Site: brandenburg
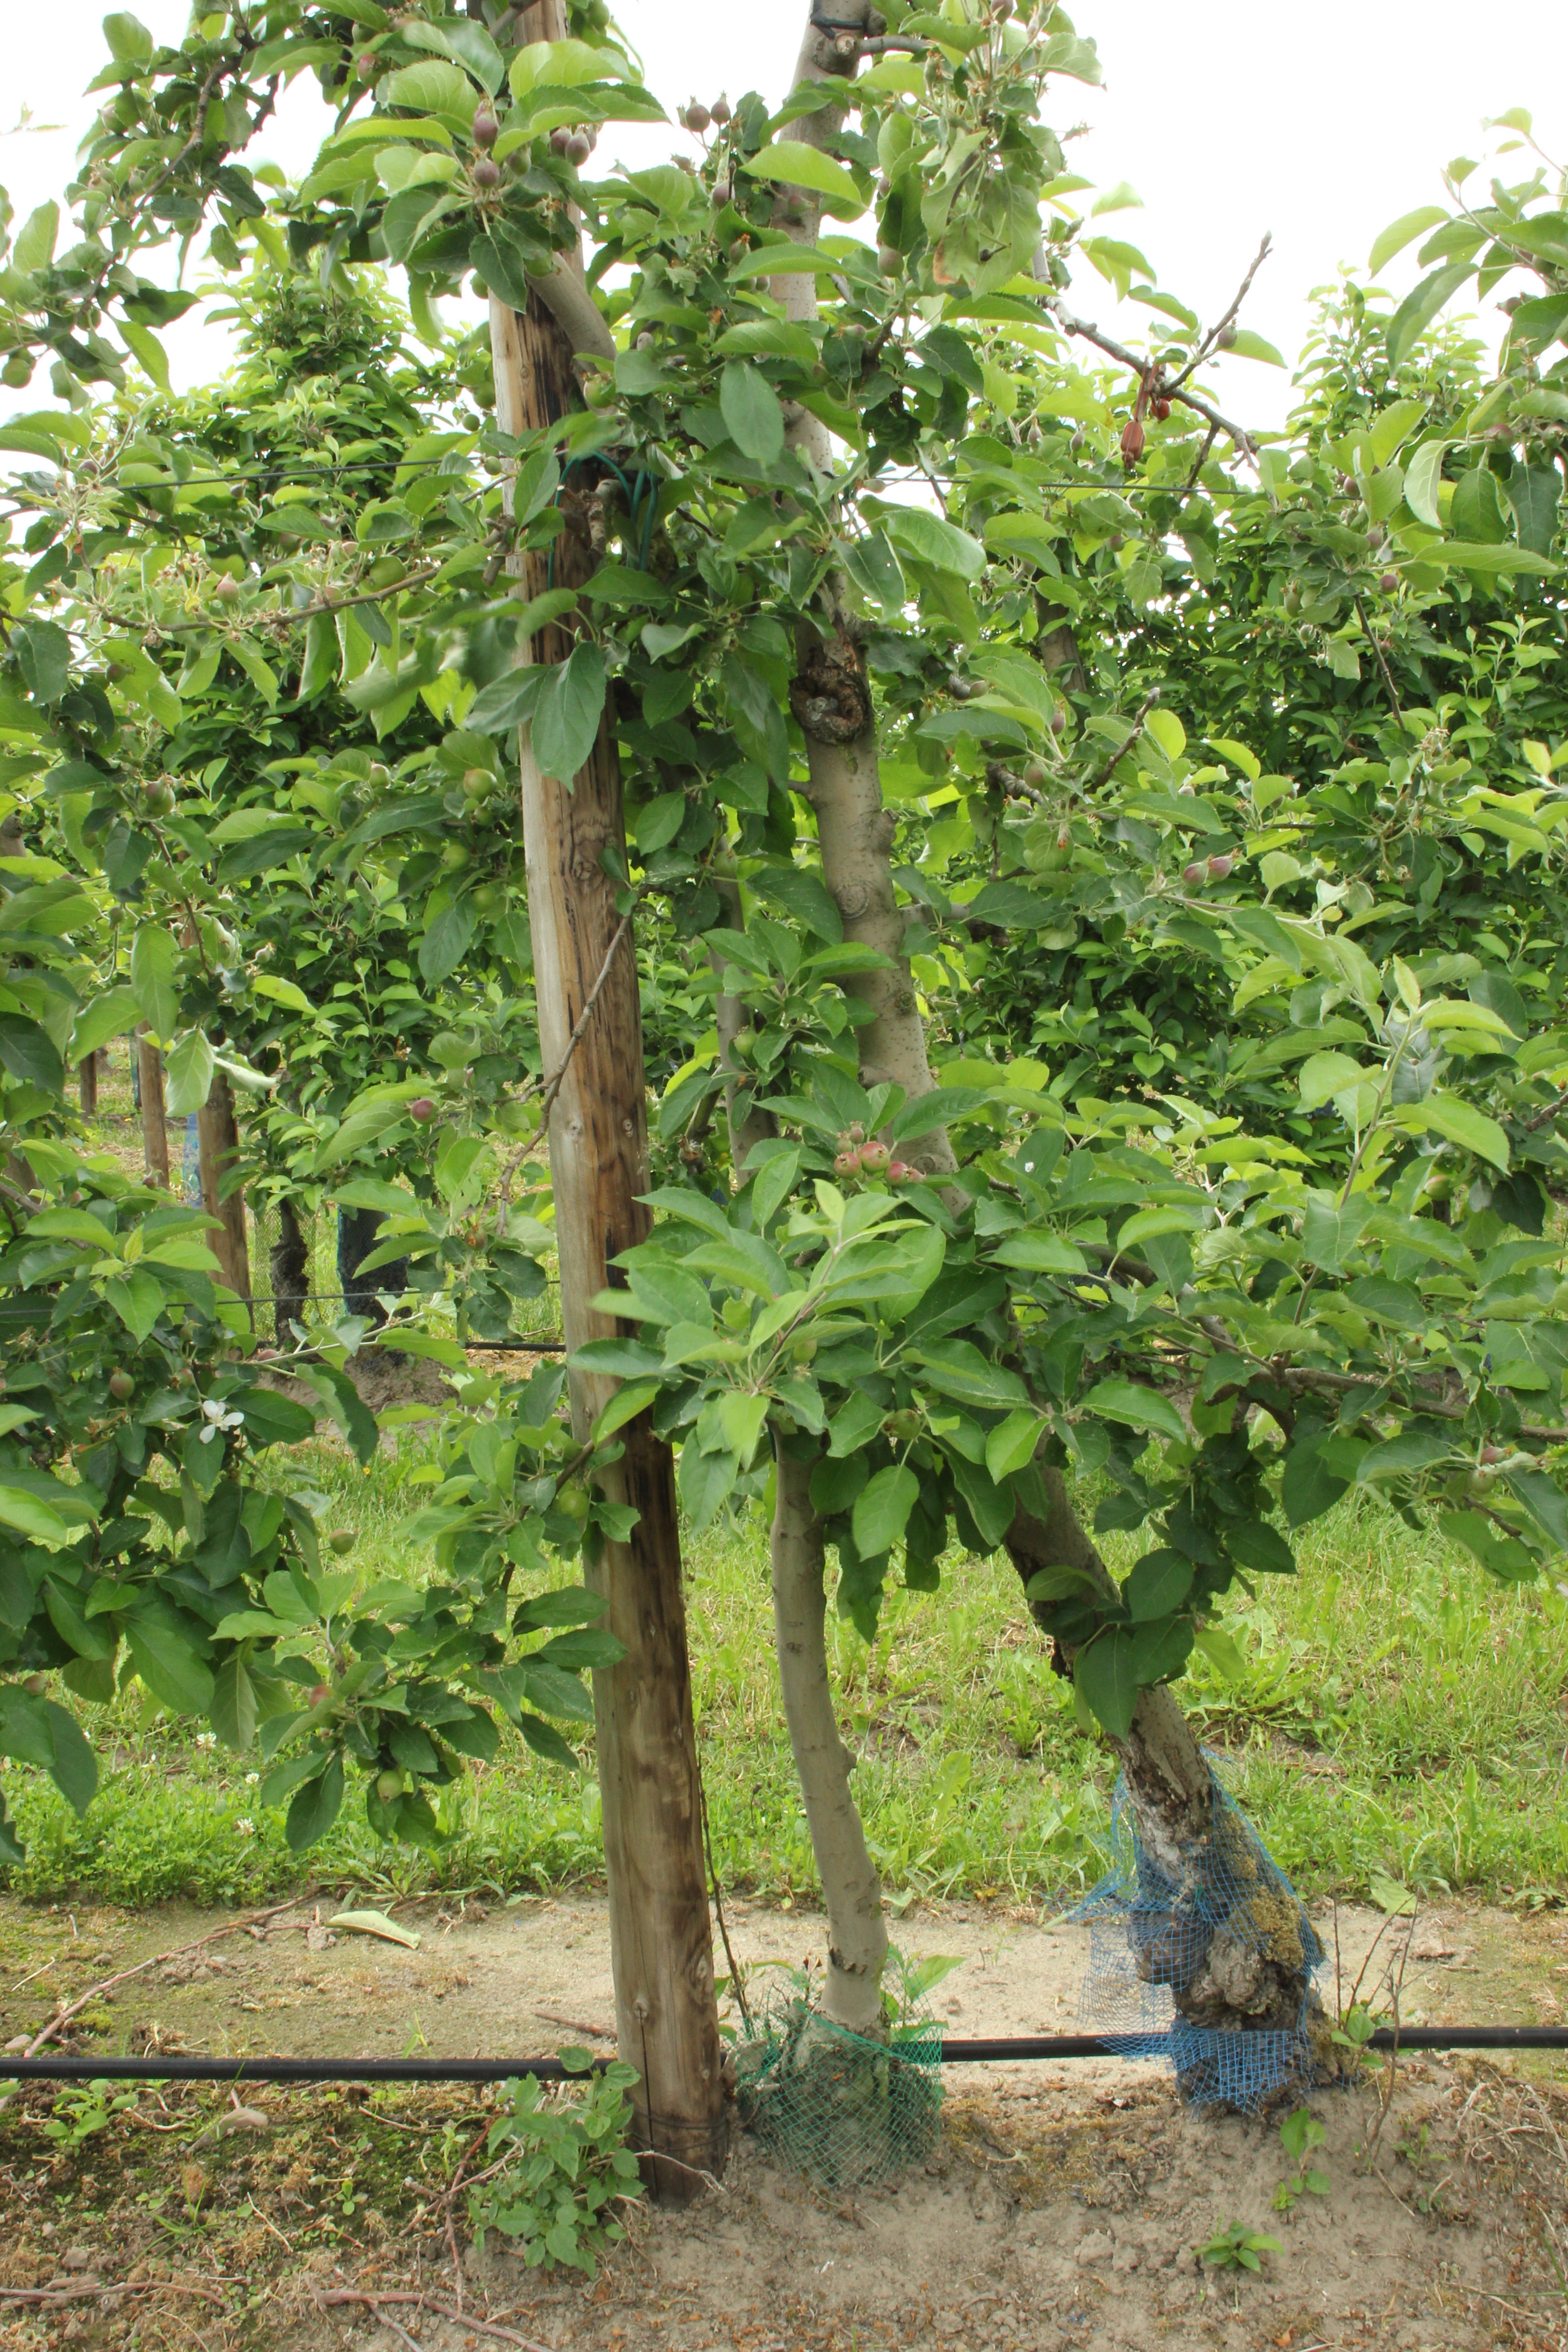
Growth stage (BBCH 72): Development of fruit